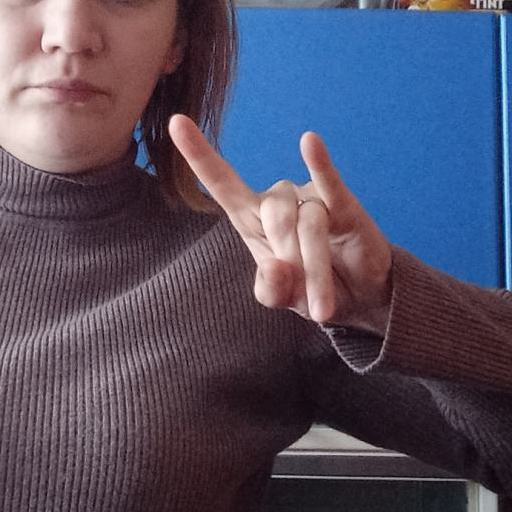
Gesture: rock